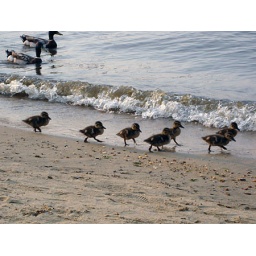
A bunch of ducks and ducklings came to visit us on the beach in the Chesapeake Bay outside Annapolis, Maryland.